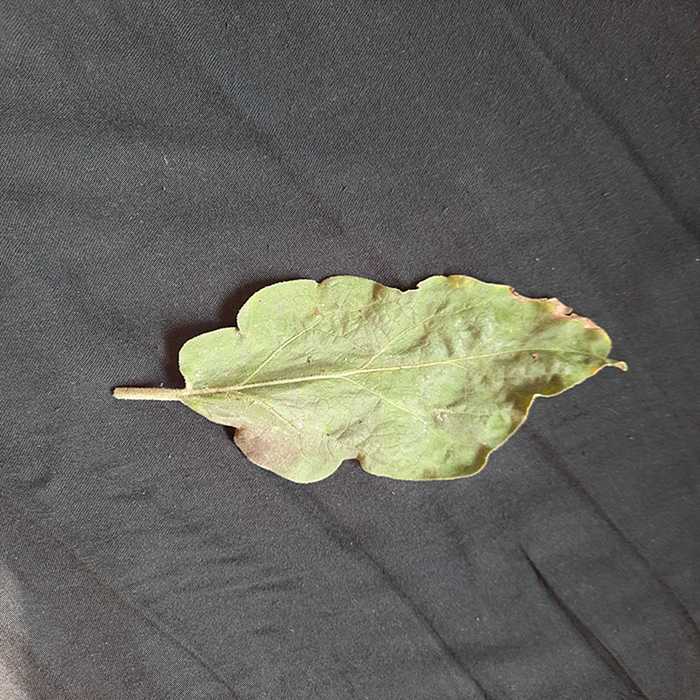
Plant: Eggplant
Label: Eggplant begomovirus